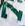
Number: 7